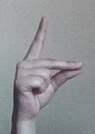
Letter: ta